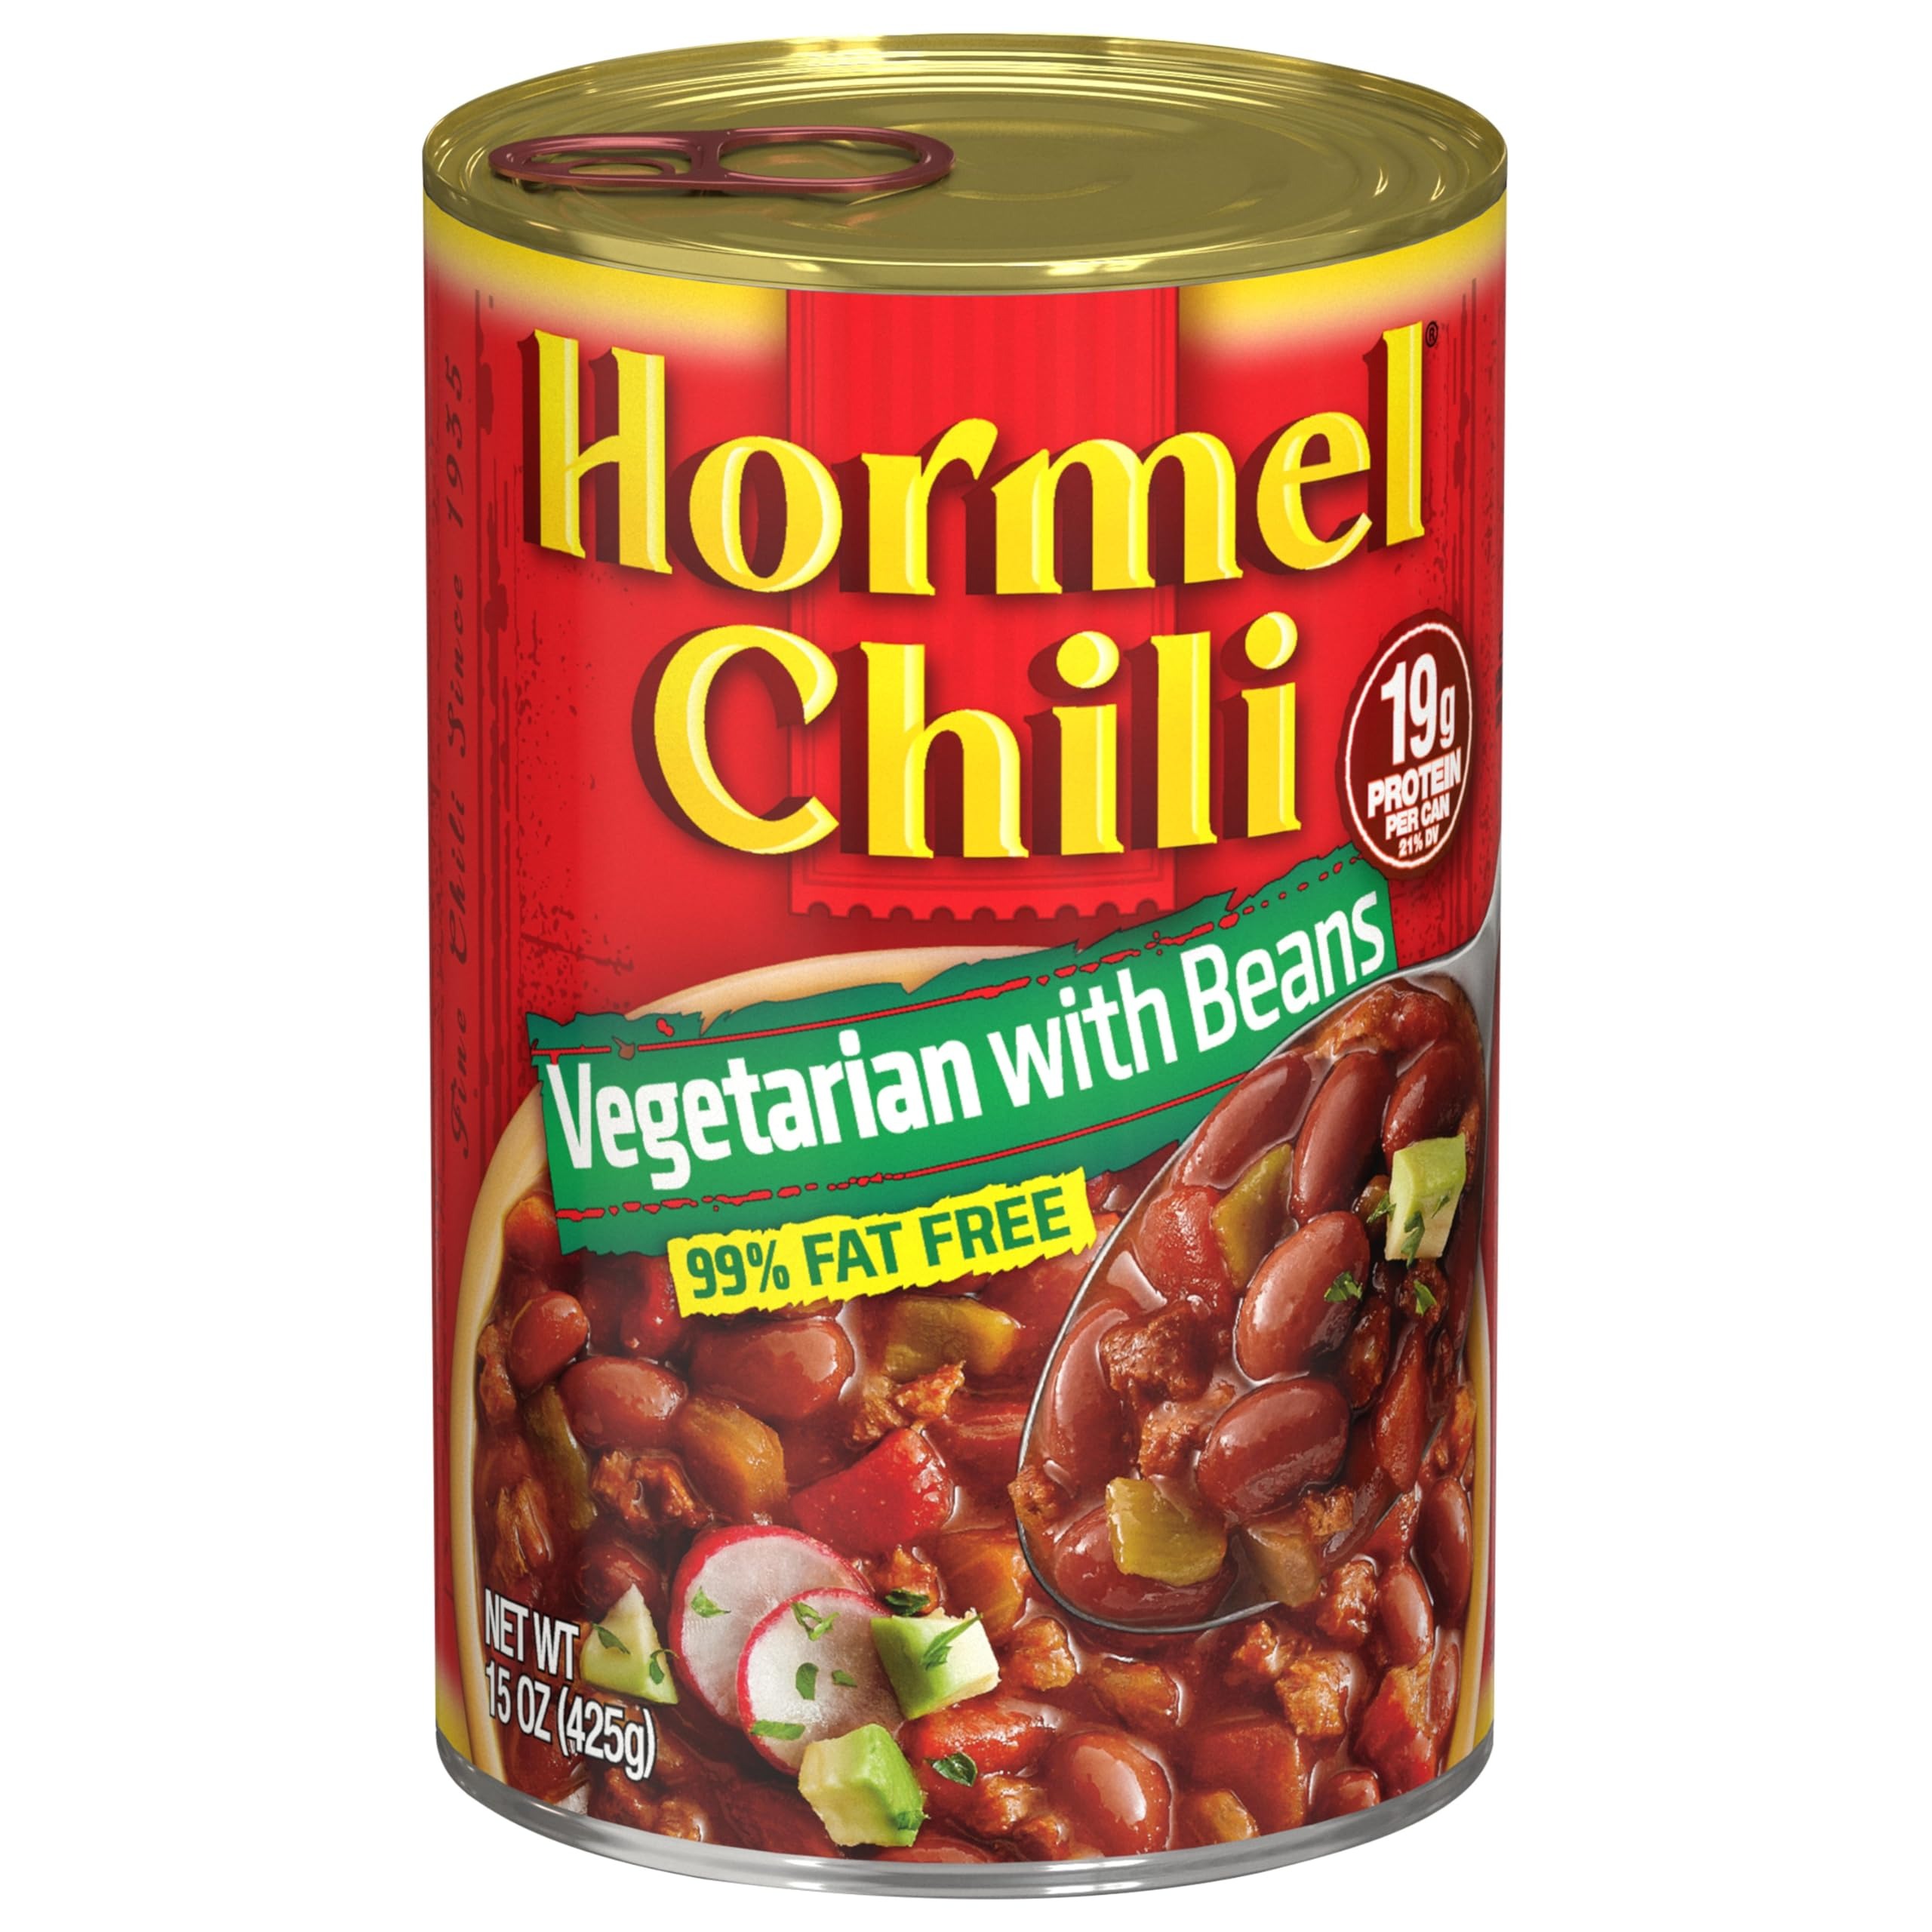
Item Name: HORMEL Chili Vegetarian with Beans, 99% Fat Free, 15 Oz, 12 Pack
Bullet Point 1: Twelve 15 oz. cans HORMEL Chili Chunky Beef Chili with Beans
Bullet Point 2: HORMEL Chili has 11 g of protein per serving
Bullet Point 3: Pop the top and serve for savory goodness in each spoonful
Bullet Point 4: Works on chili dogs, macaroni, enchiladas or stuffed bell peppers
Bullet Point 5: No artificial ingredients added
Value: 180.0
Unit: Fl Oz

Price: 2.5